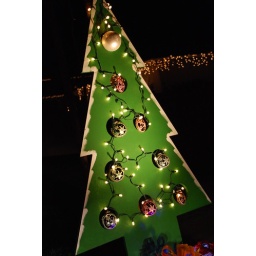
they put HOLES in a wooden tree and decorated it with ornaments! I MUST try this one day.